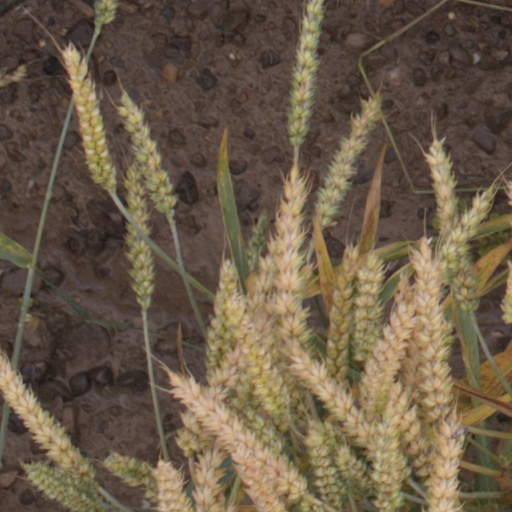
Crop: wheat